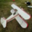
Label: airplane